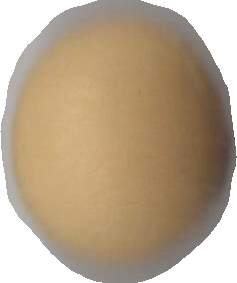
Variety: Dega